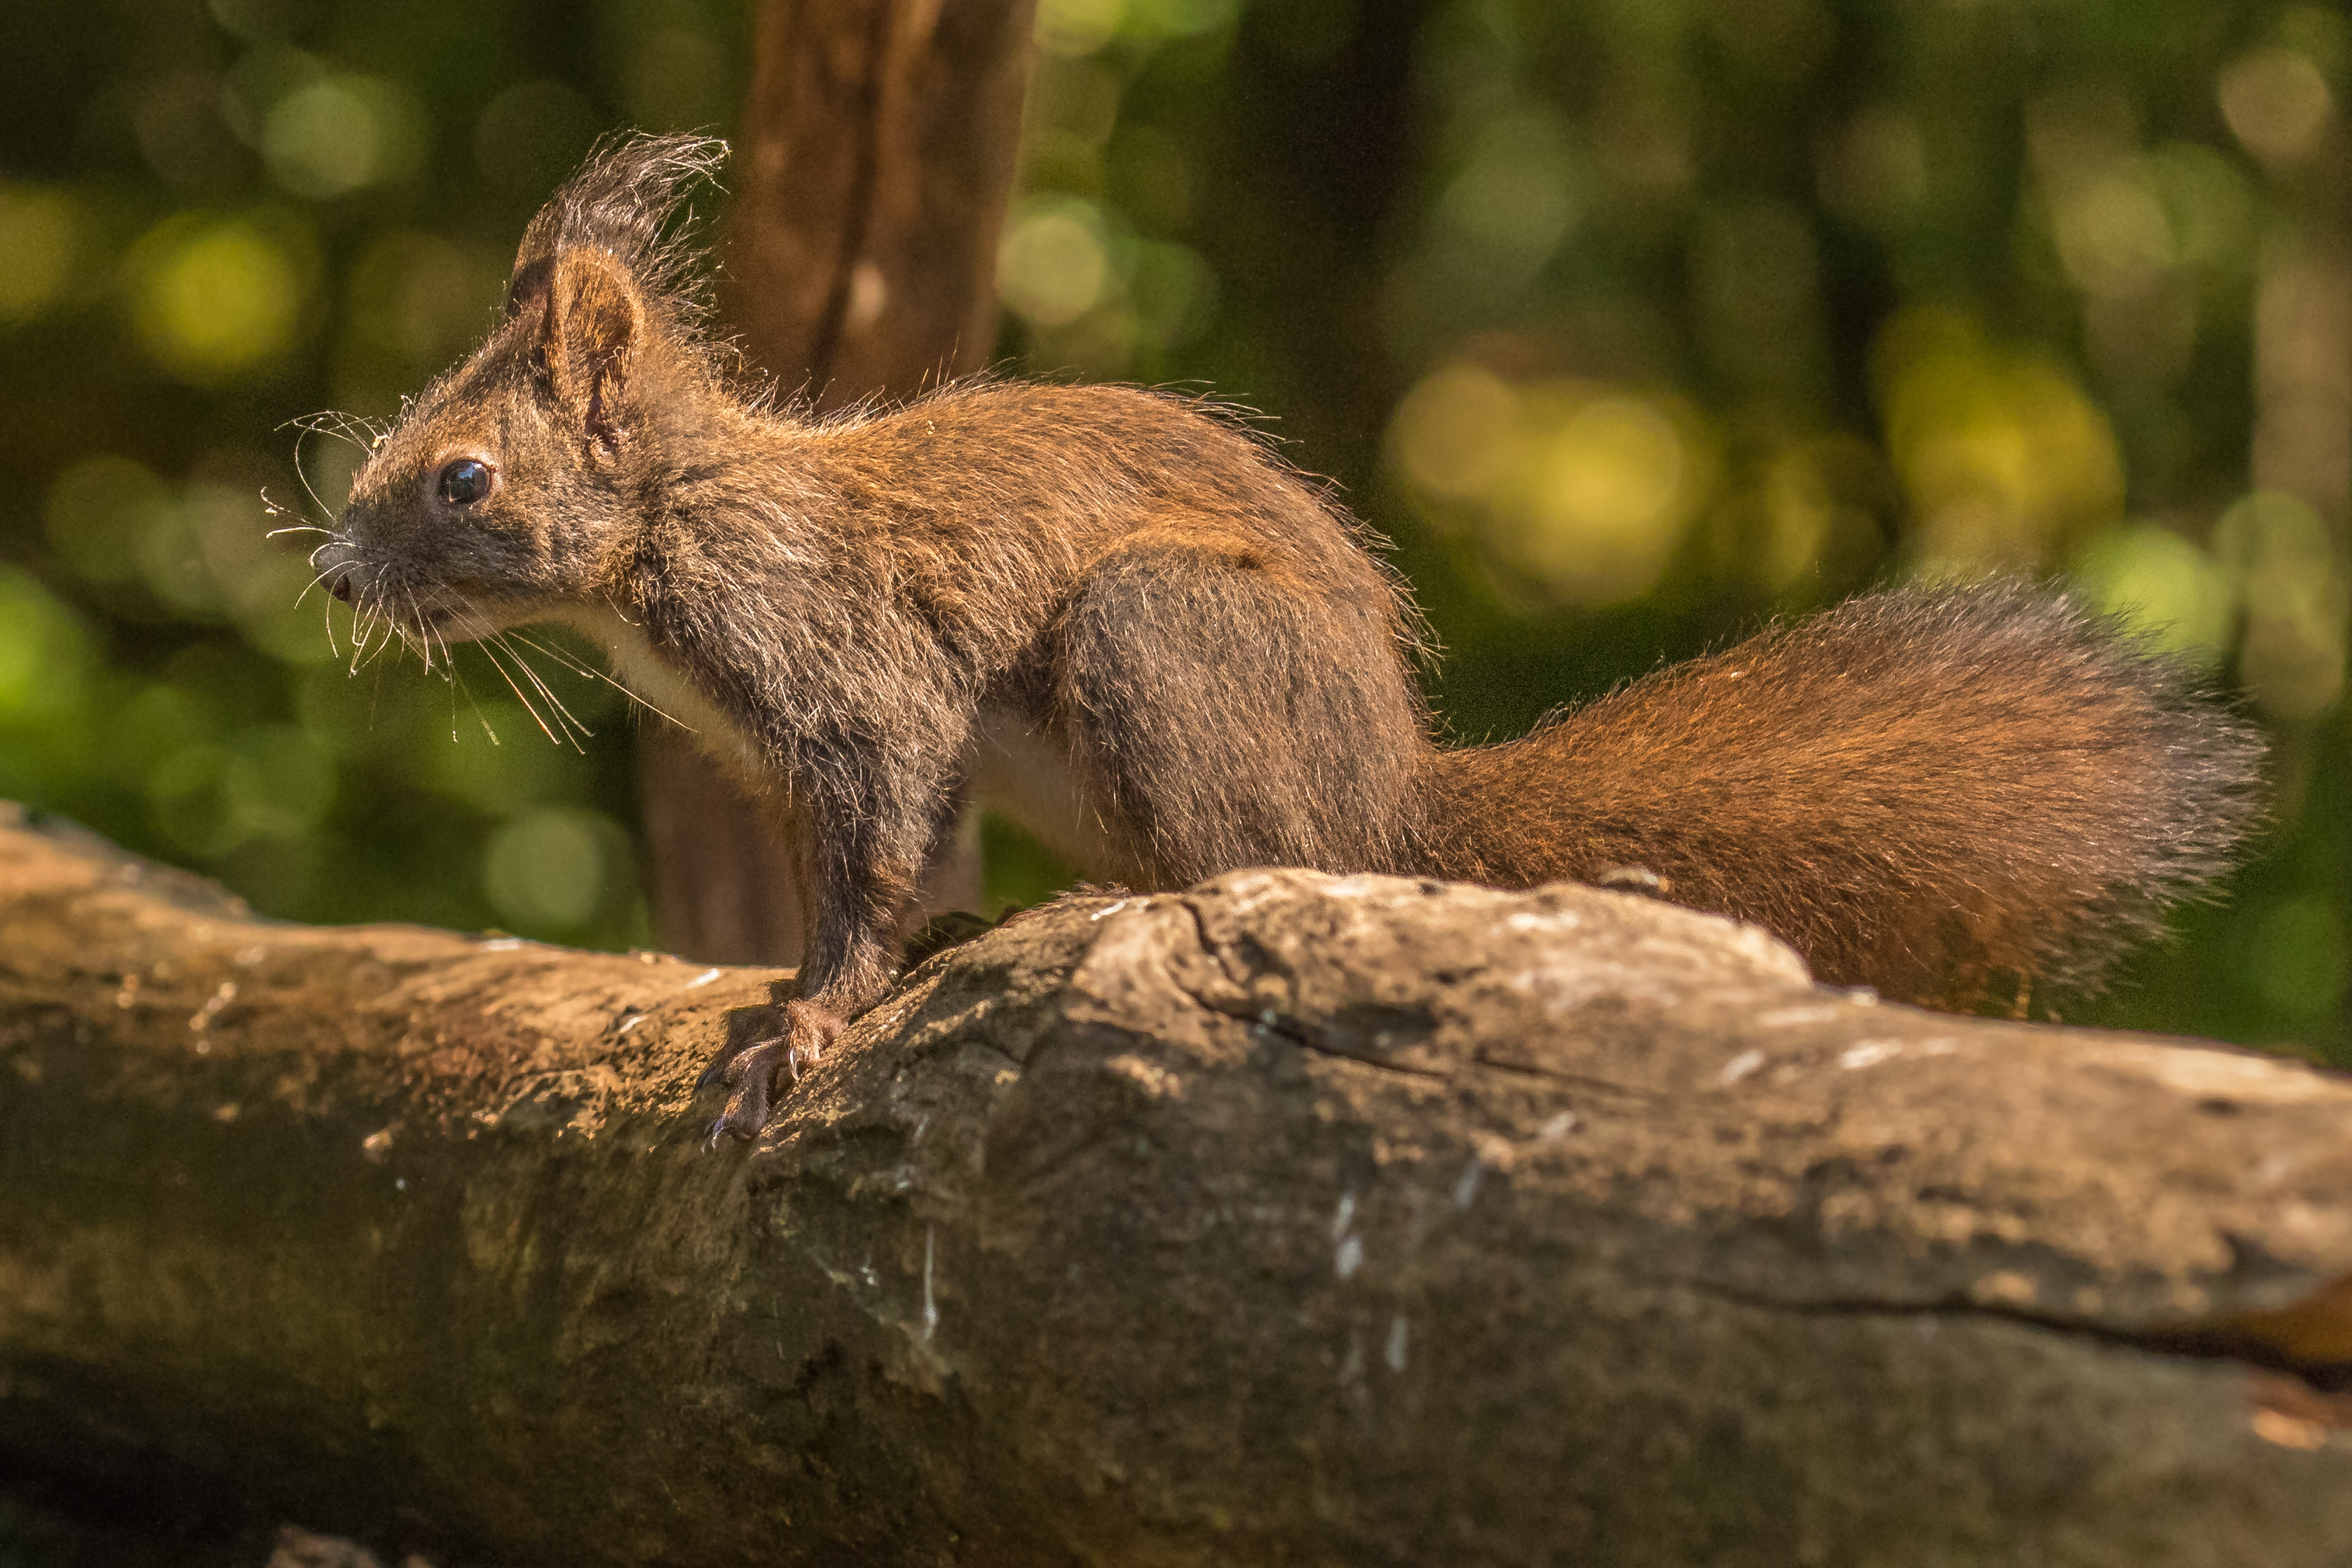
nature, branch, wildlife, mammal, squirrel, rodent, fauna, vertebrate, hungary, andymorffew, morffew, naturethroughthelens, redsquirrel, fox squirrel